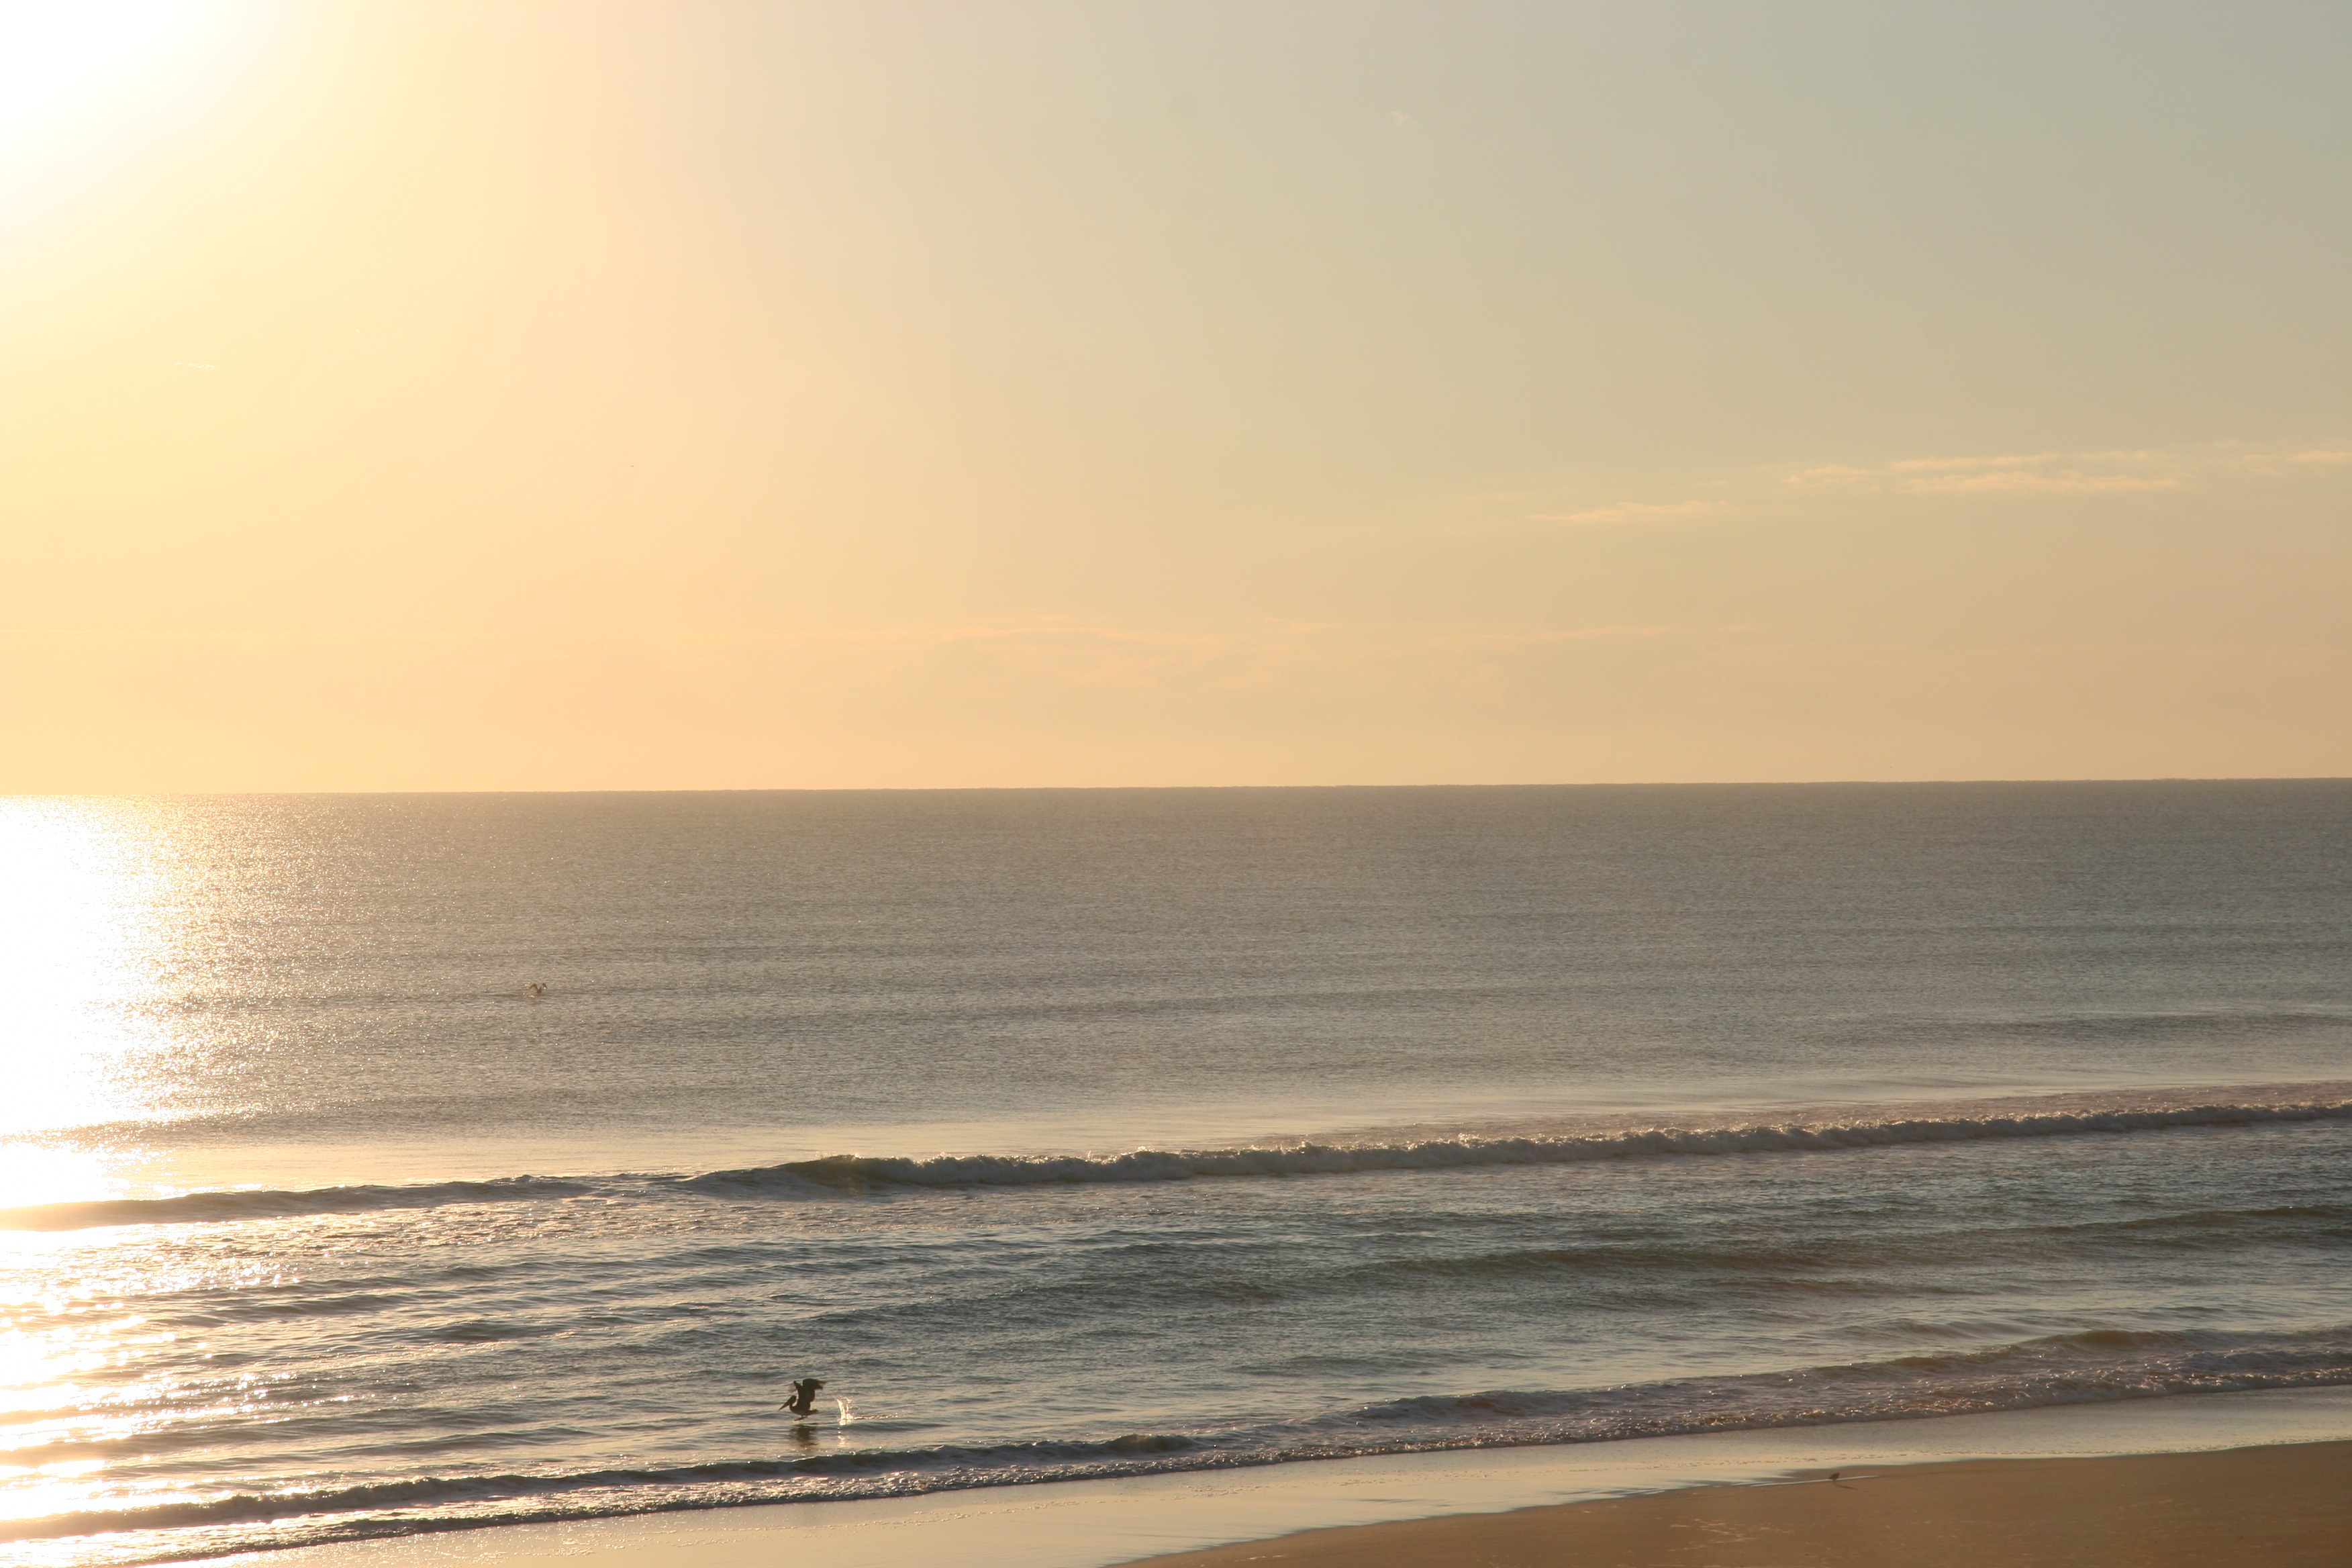
beach, sea, coast, sand, ocean, horizon, sun, sunrise, sunset, sunlight, morning, shore, wave, dawn, vacation, dusk, reflection, body of water, waves, gulf, florida, alabama, gulf shores, wind wave